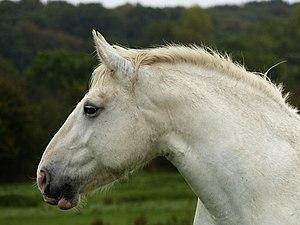
Tête d'une jument boulonnaise à Samer
Le Boulonnais, surnommé le « pur-sang des chevaux de trait » ou le « colosse en marbre blanc », est une race de chevaux de trait originaire du Boulonnais, région française de la côte de la Manche. Historiquement élevé dans tout le Pas-de-Calais, la Picardie et le pays de Caux, en France, ce cheval est réputé, selon sa légende, descendre d'étalons orientaux de passage durant l'Antiquité. Il est davantage influencé par la sélection de ses éleveurs, ainsi que les conditions climatiques et géographiques de sa région originelle.